Cupid (moon)

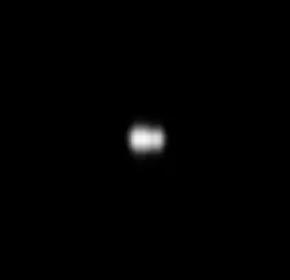

Cupid is an inner satellite of Uranus. It was discovered by Mark R. Showalter and Jack J. Lissauer in 2003 using the Hubble Space Telescope. It was named after a character in William Shakespeare's play "Timon of Athens".